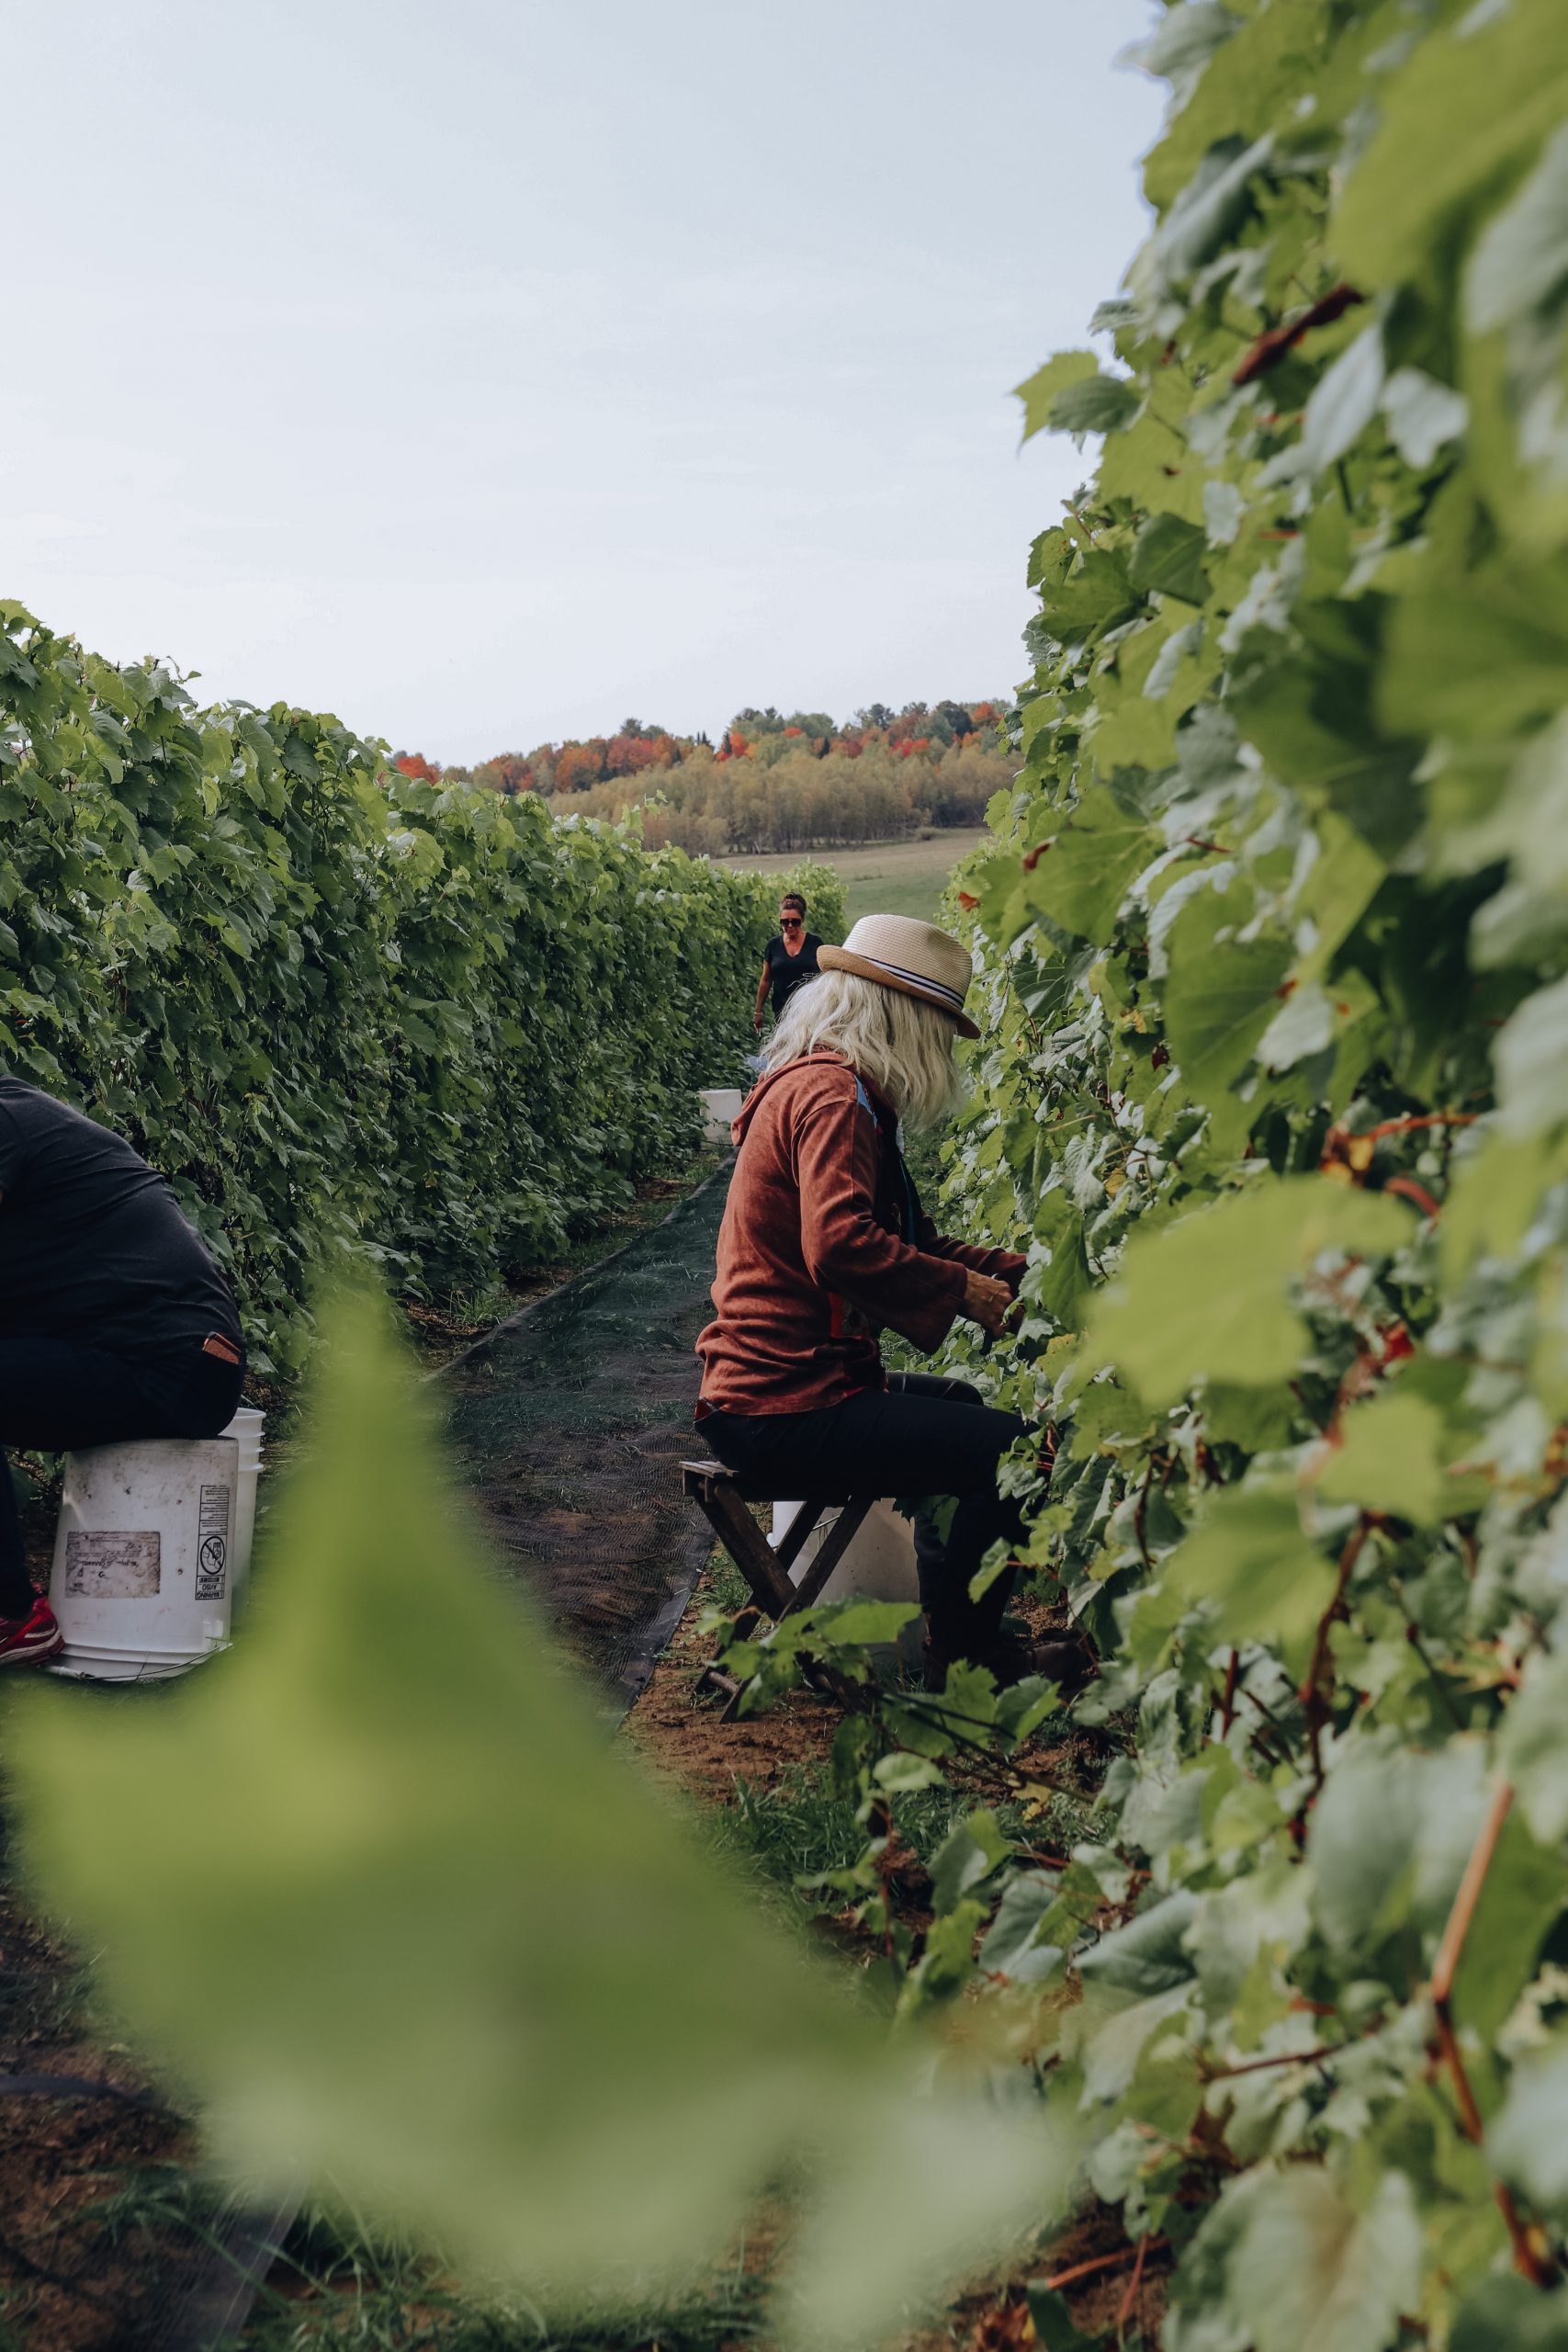
sky, plant, plant community, People in nature, agriculture, shrub, groundcover, farmer, military camouflage, grass, soldier, plantation, landscape, soil, tree, military organization, farmworker, garden, crop, field, infantry, shrubland, army, recreation, forest, hedge, farm, vitis, flowering plant, vineyard, chaparral, jungle, grapevine family, military uniform, cash crop, military